Pope

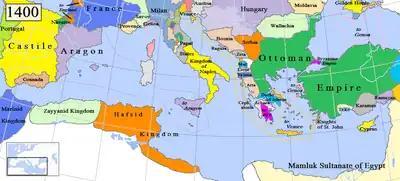
A map of the Mediterranean states in 1400. The Western Schism lasted from 1378 to 1417.

With the East–West Schism, the Eastern Orthodox Church and the Catholic Church split definitively in 1054. This fracture was caused more by political events than by slight divergences of creed. Popes had galled the Byzantine emperors by siding with the king of the Franks, crowning a rival Roman emperor, appropriating the Exarchate of Ravenna, and driving into Greek Italy.